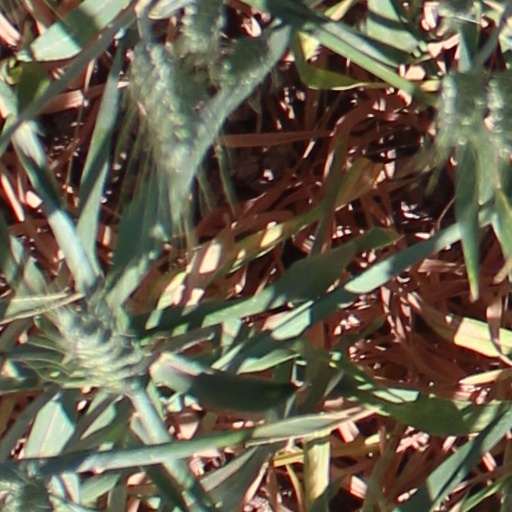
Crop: wheat